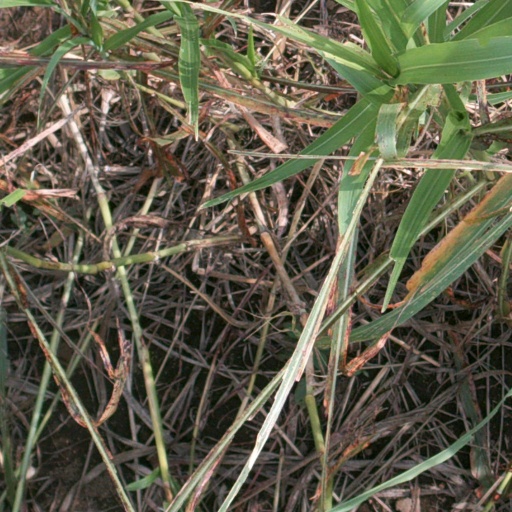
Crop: sorghum